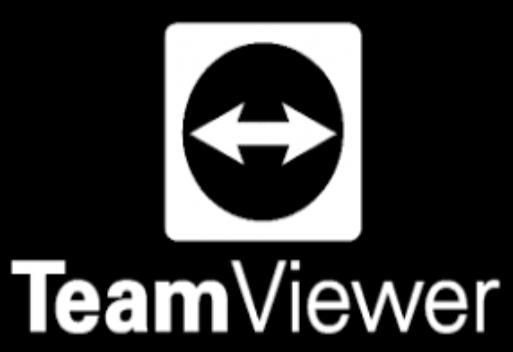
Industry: Others